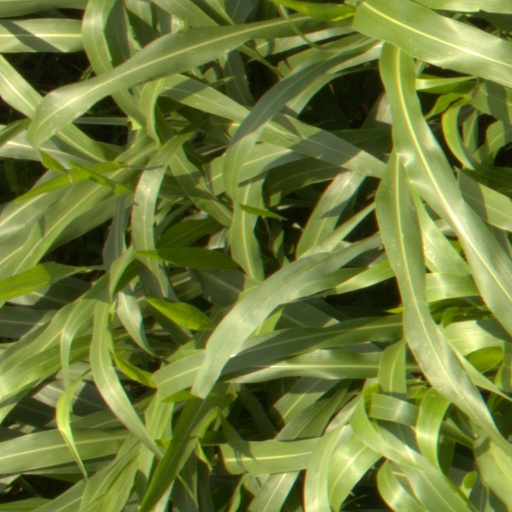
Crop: sorghum